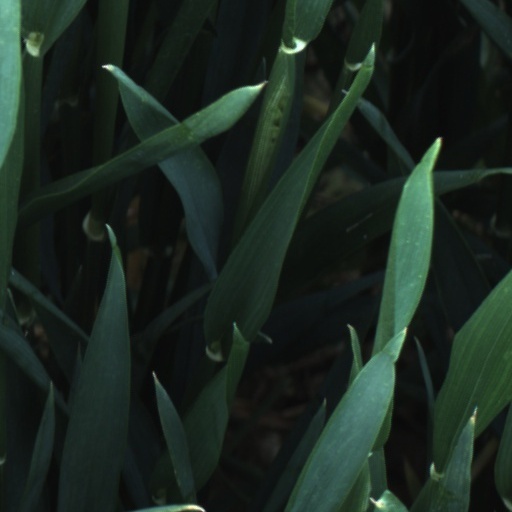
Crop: wheat